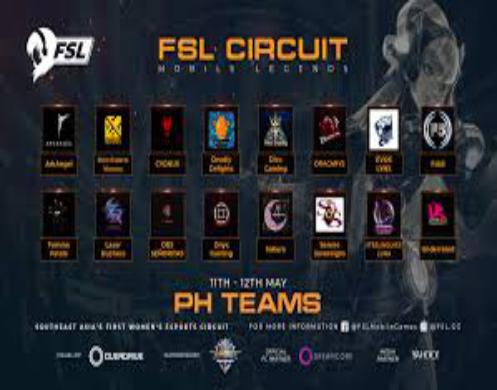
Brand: FSL
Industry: Necessities